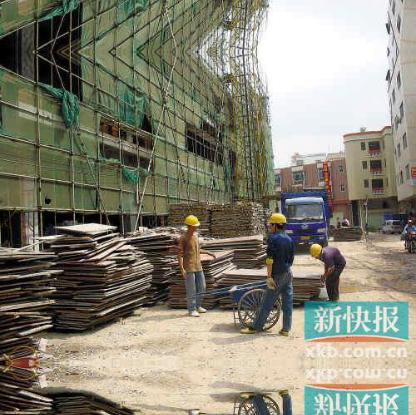
Objects in the image:
label: helmet
label: helmet
label: helmet